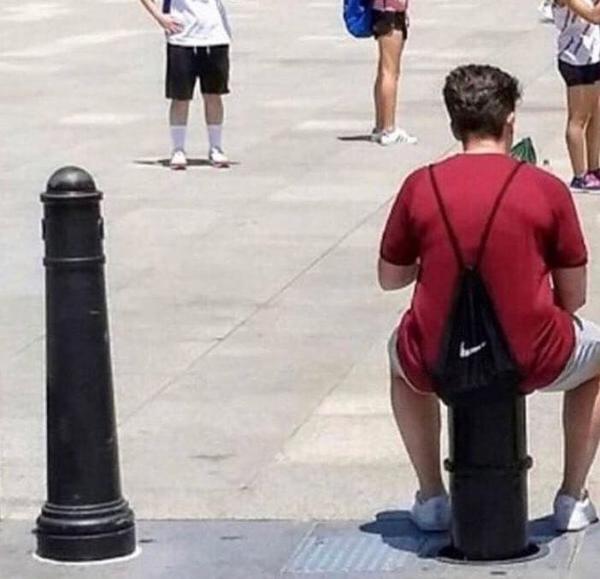
回答: JUSTDOIT